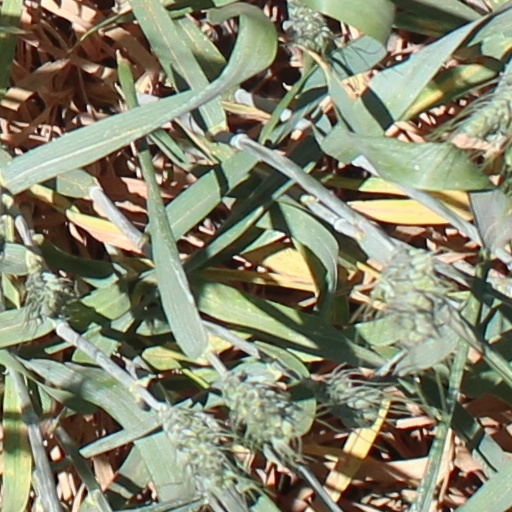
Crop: wheat